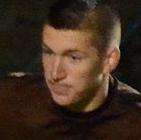
Age: 18